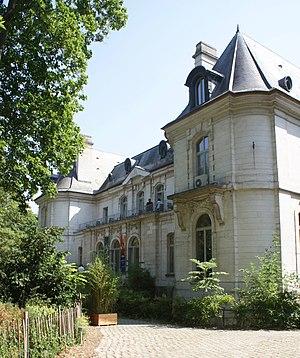
Le Château de Longchamp en 2019.
Le château de Longchamp est un pavillon situé dans le bois de Boulogne, à l'ouest de Paris, entre l'hippodrome homonyme et la plaine de jeux de Bagatelle. Construit au milieu du XIXᵉ siècle par Gabriel Davioud à la demande du baron Haussmann, il est ensuite successivement habité par Alfred Chauchard, puis François Coty qui le fait raser en vue d’une reconstruction dans les années 1930 et dont les travaux s’achèvent après la deuxième guerre. Il appartient aujourd'hui à la ville de Paris et a abrité le Centre international de l'enfance, et depuis 2015 la fondation GoodPlanet.